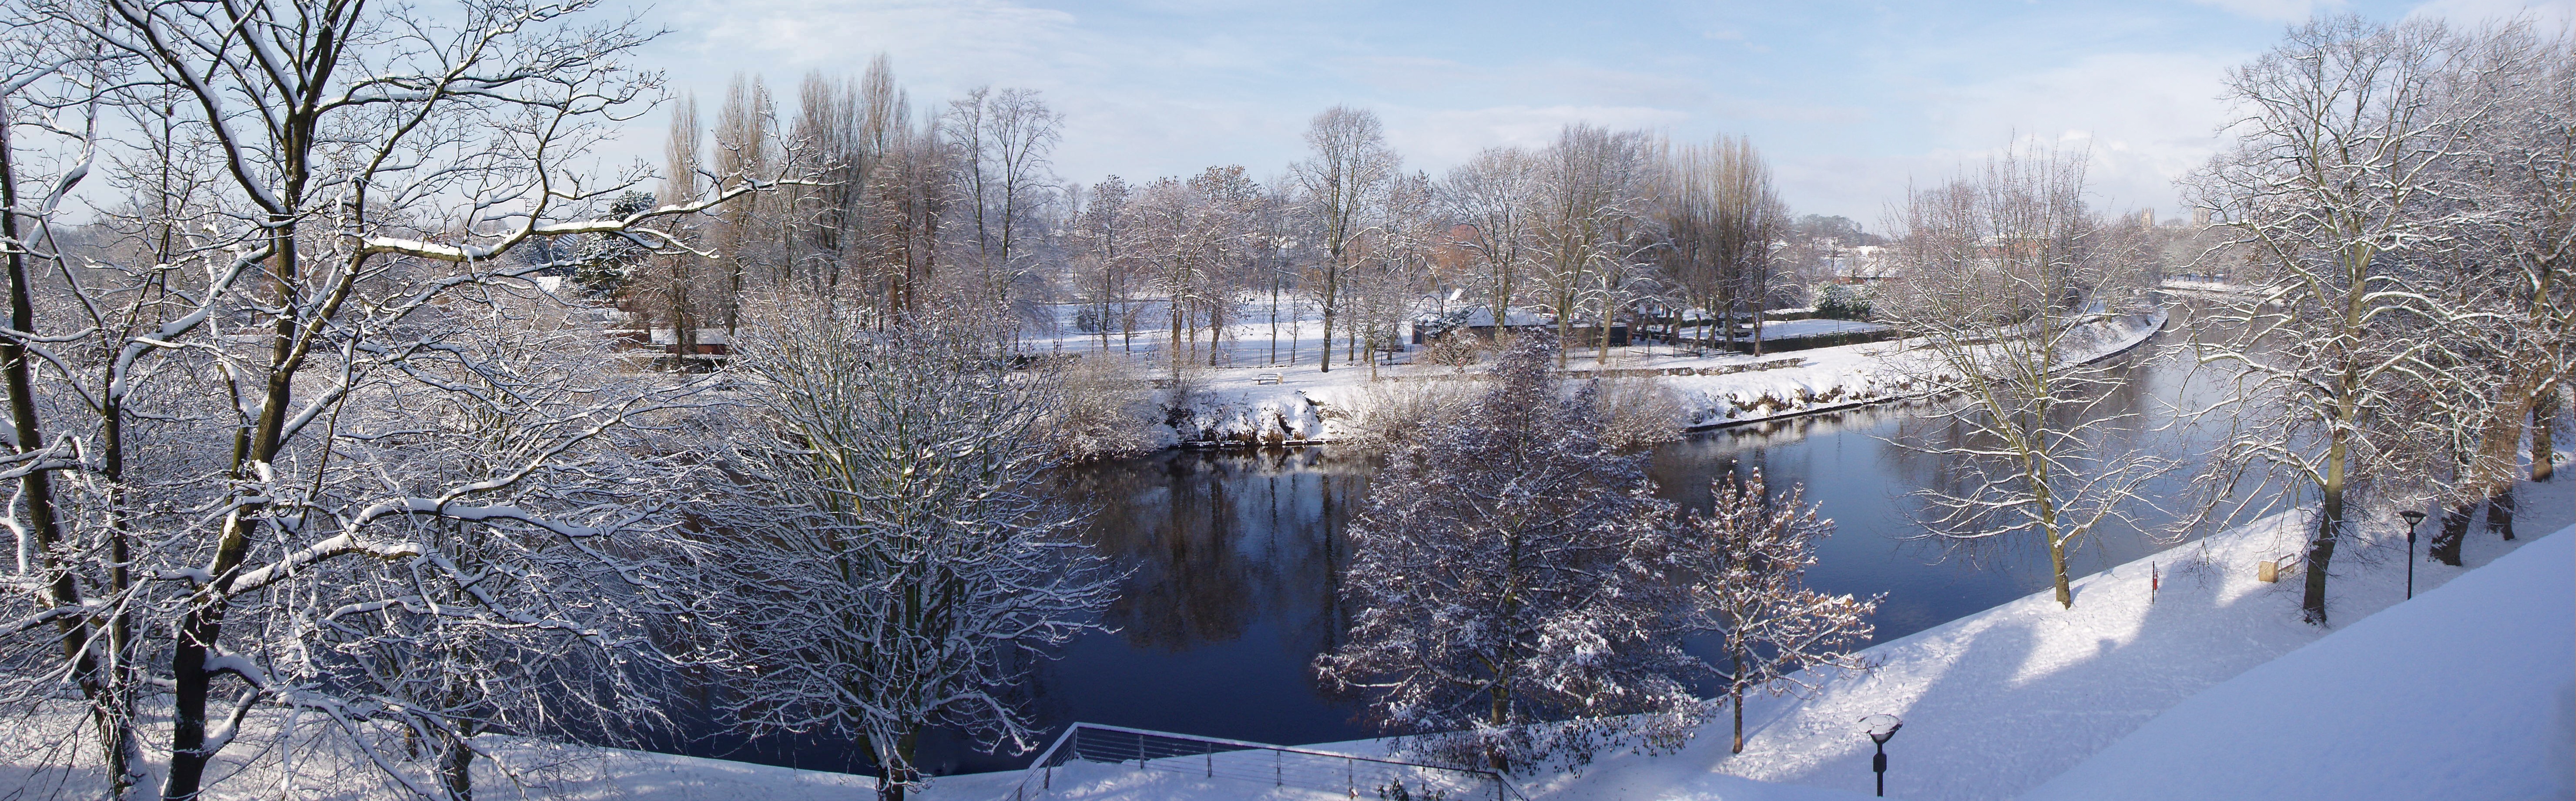
landscape, snow, cold, winter, white, river, ice, weather, season, trees, outdoors, freezing, geological phenomenon